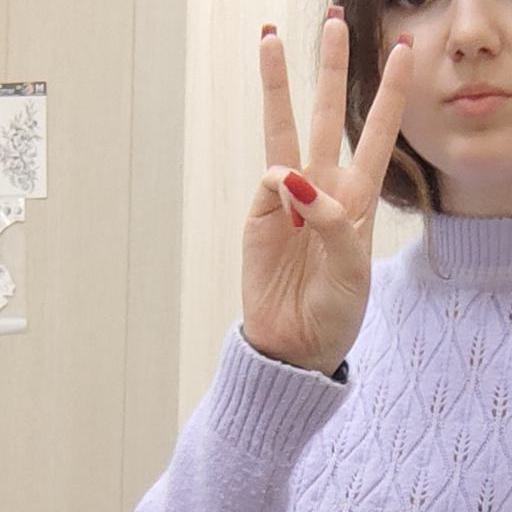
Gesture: three